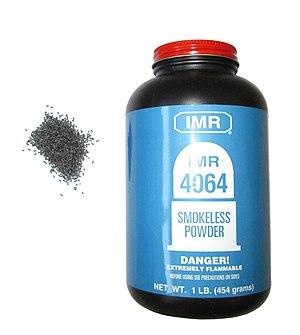
Improved Military Rifle est une marque de poudre sans fumée à grains tubulaires à base de nitrocellulose développée durant la première et la seconde Guerre Mondiale dans les munitions militaires et commerciales, puis vendue aux particuliers pour le rechargement de munitions pour fusil de chasse et de tir à la cible. Ces poudres proviennent d'une modification par l'entreprise DuPont de la poudre Naval Torpedo Station brevetée par Jean Bernadou en 1897, à base de poudre de nitrocellulose en suspension dans de l'éther et de l'alcool.